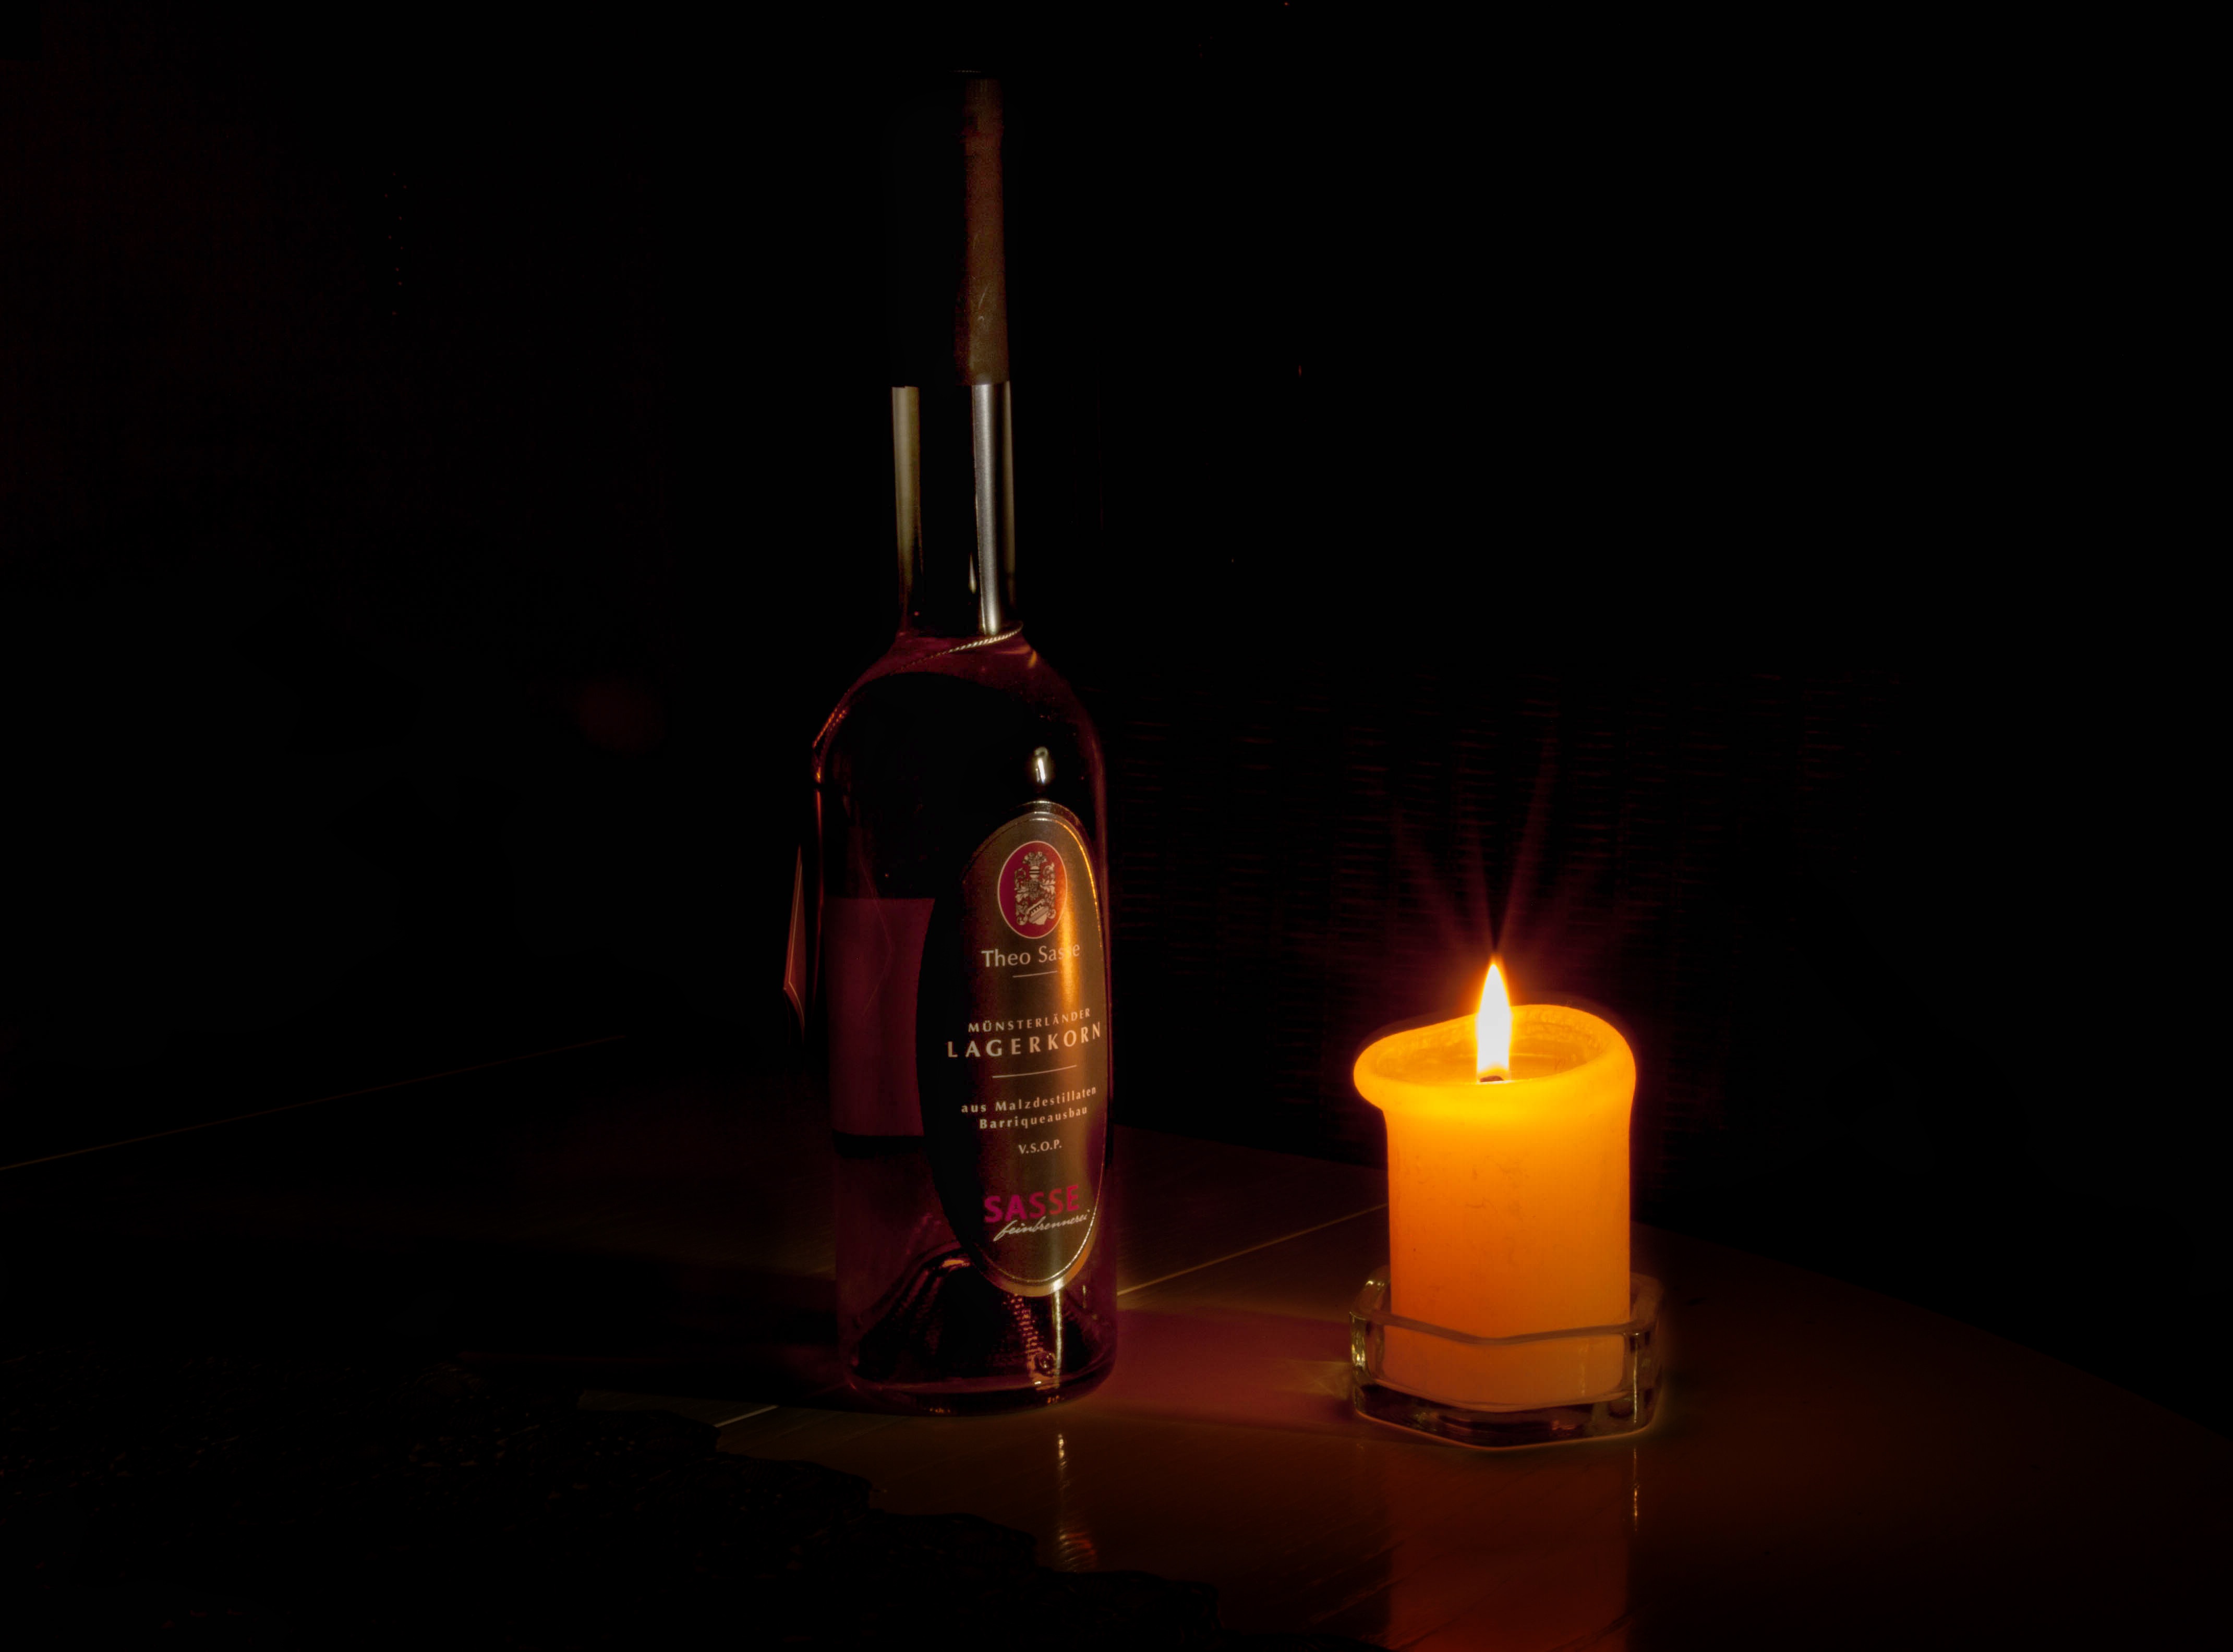
romantic, darkness, candle, lighting, alcohol, wine bottle, liqueur, candlelight, rum, aperitif, grain storage, still life photography, distilled beverage, sasse